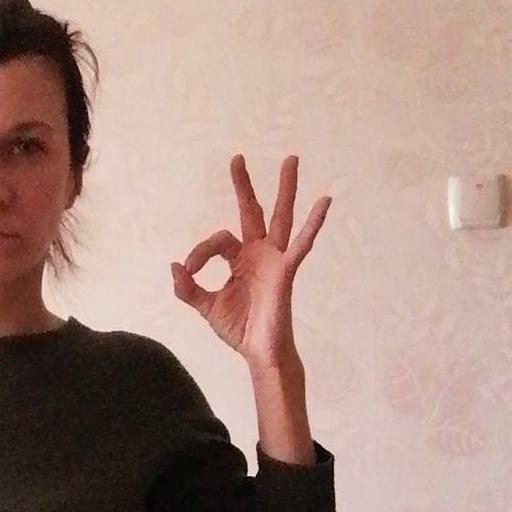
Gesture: ok